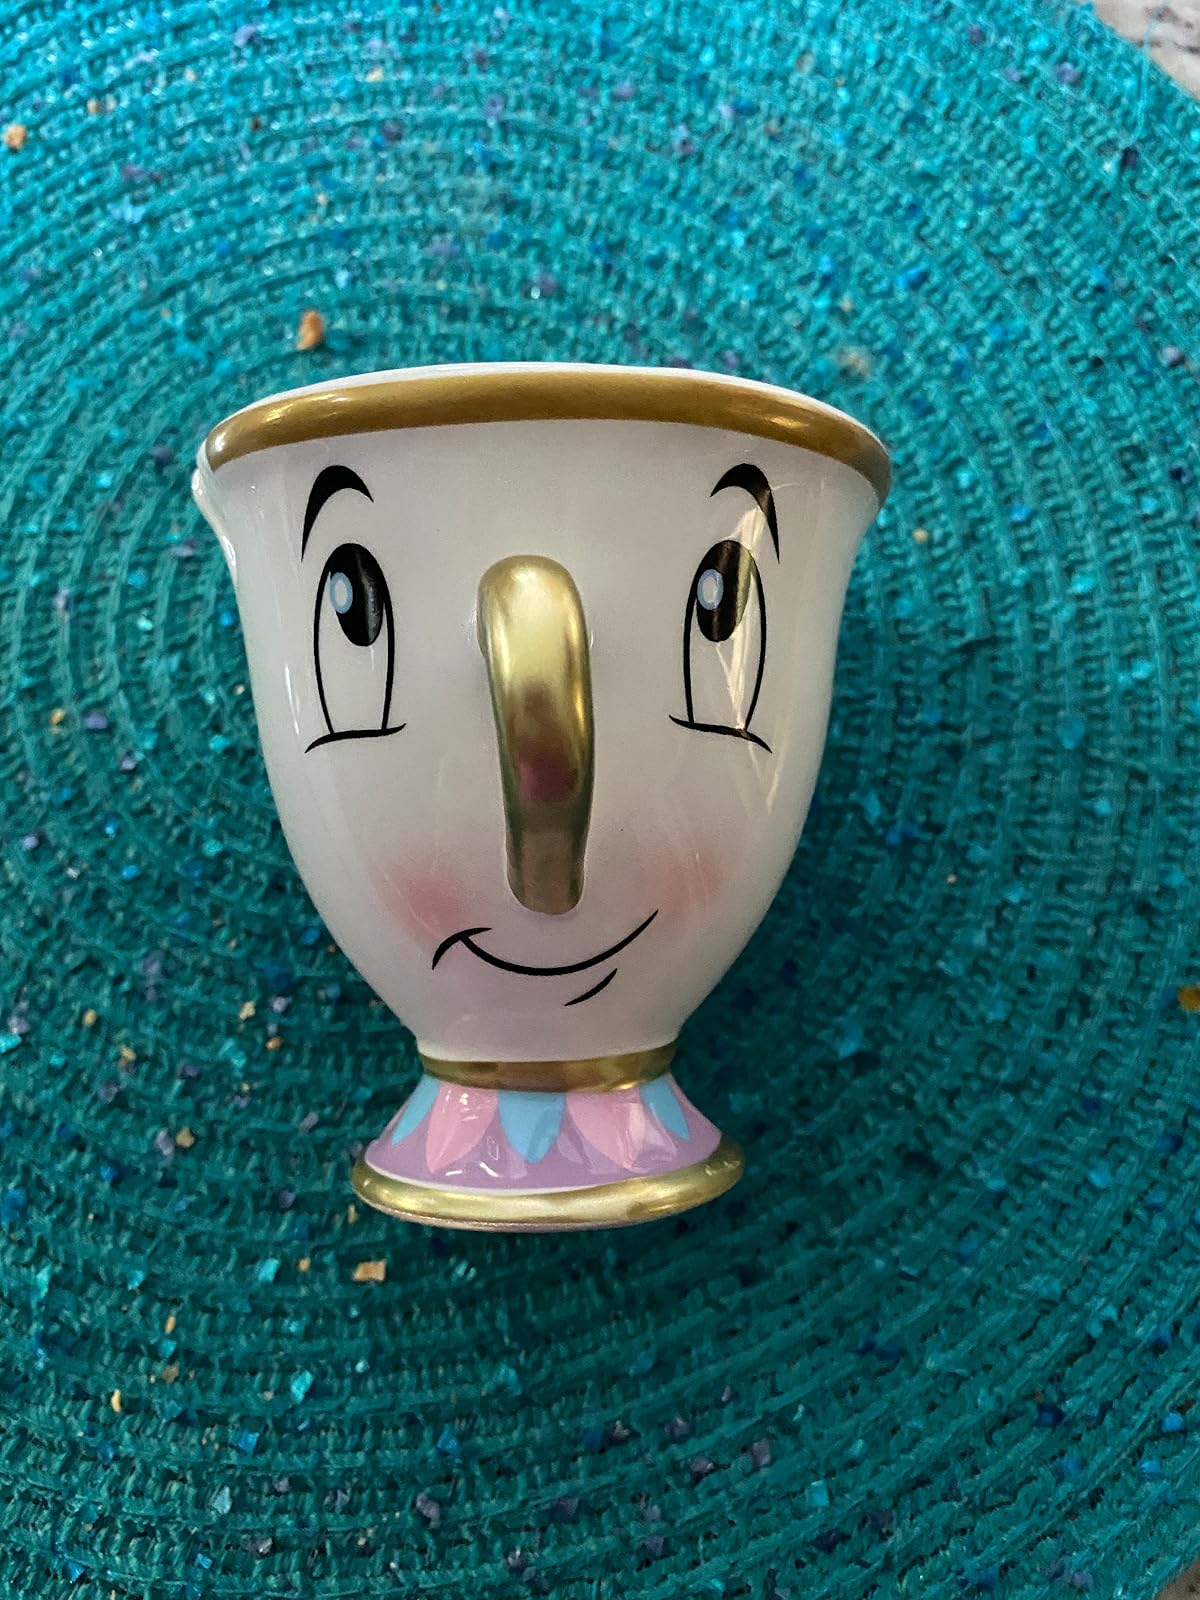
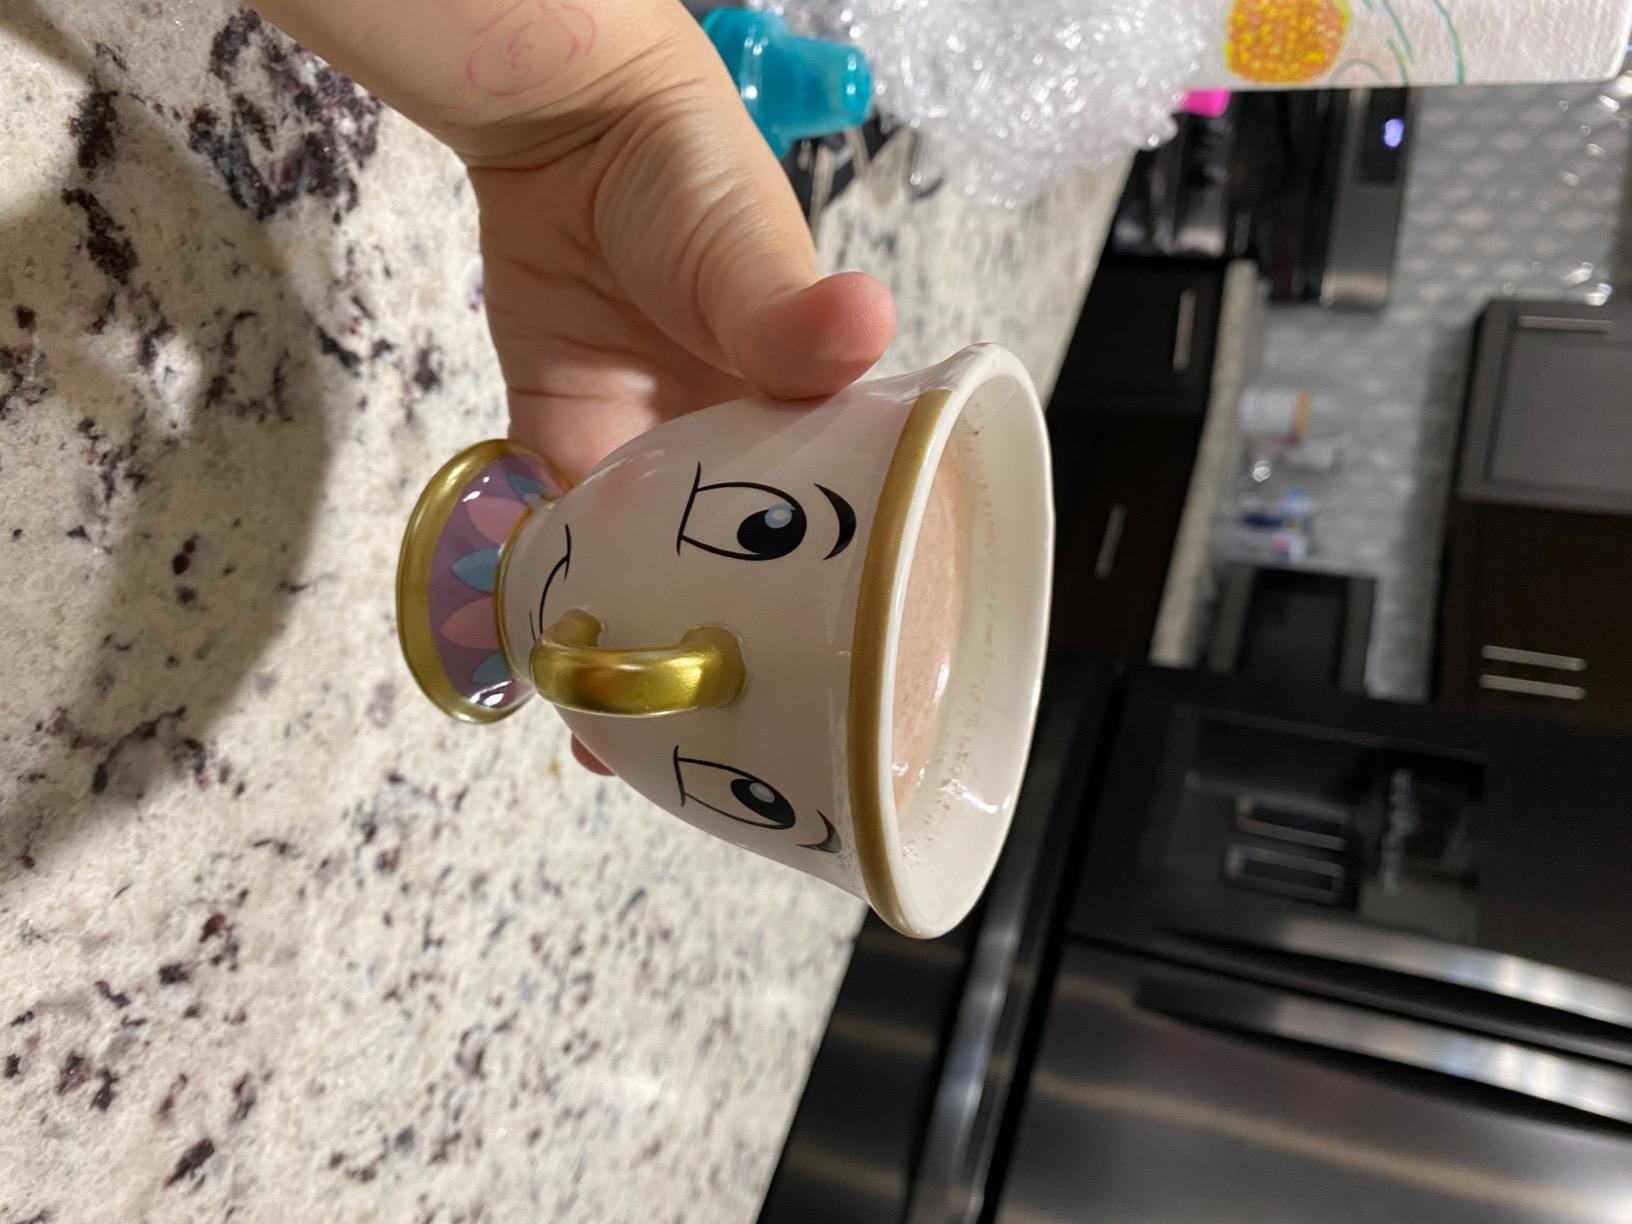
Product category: items_mug
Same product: yes